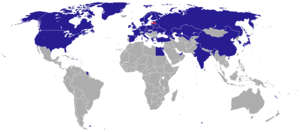
Cette liste comprend les représentations diplomatiques de la Lettonie, à l'exclusion des consulats honoraires.